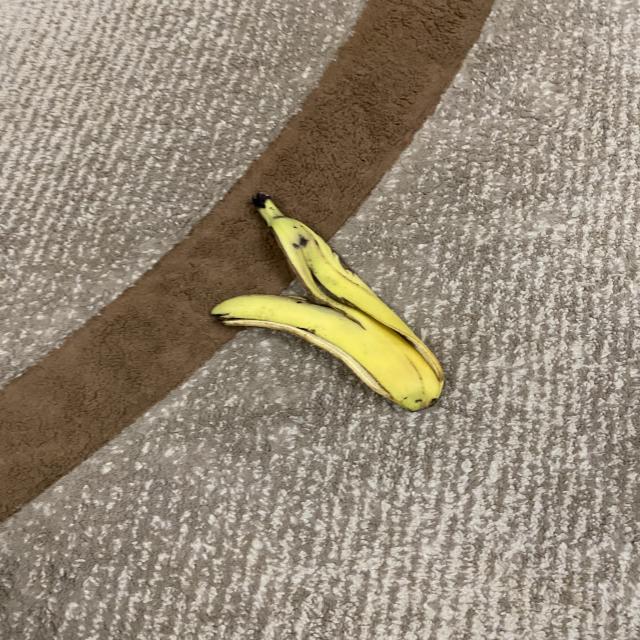
Label: bananas